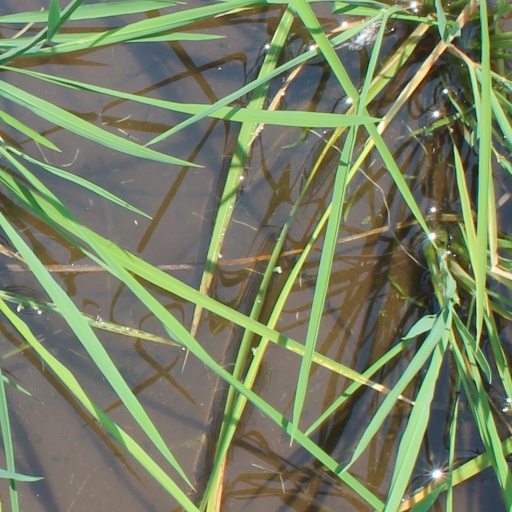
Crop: rice